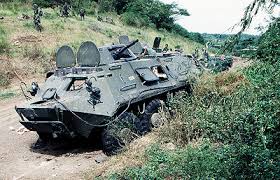
Label: BTR-60